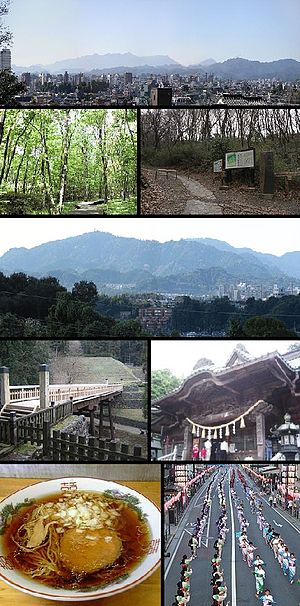
Hachiouji
Collage over Hachiouji med: Hachioji midtby, Komiya Park, Naganuma Park, bjerget Takao, stenhegn og bro omkring Hachioji Castle, Yakuoin i bjerget Takao, Hachiouji Ramen, Hachioujis traditionelle festival i august
Hachiōji er en by og kommune i Japan, byen udgør en del af Tokyo Metropolis og er beliggende omkring 40 km. vest for centrum af Tokyos 23 bydistrikter.